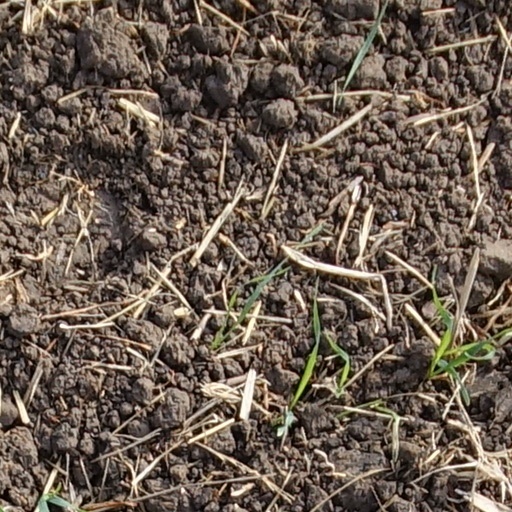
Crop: wheat